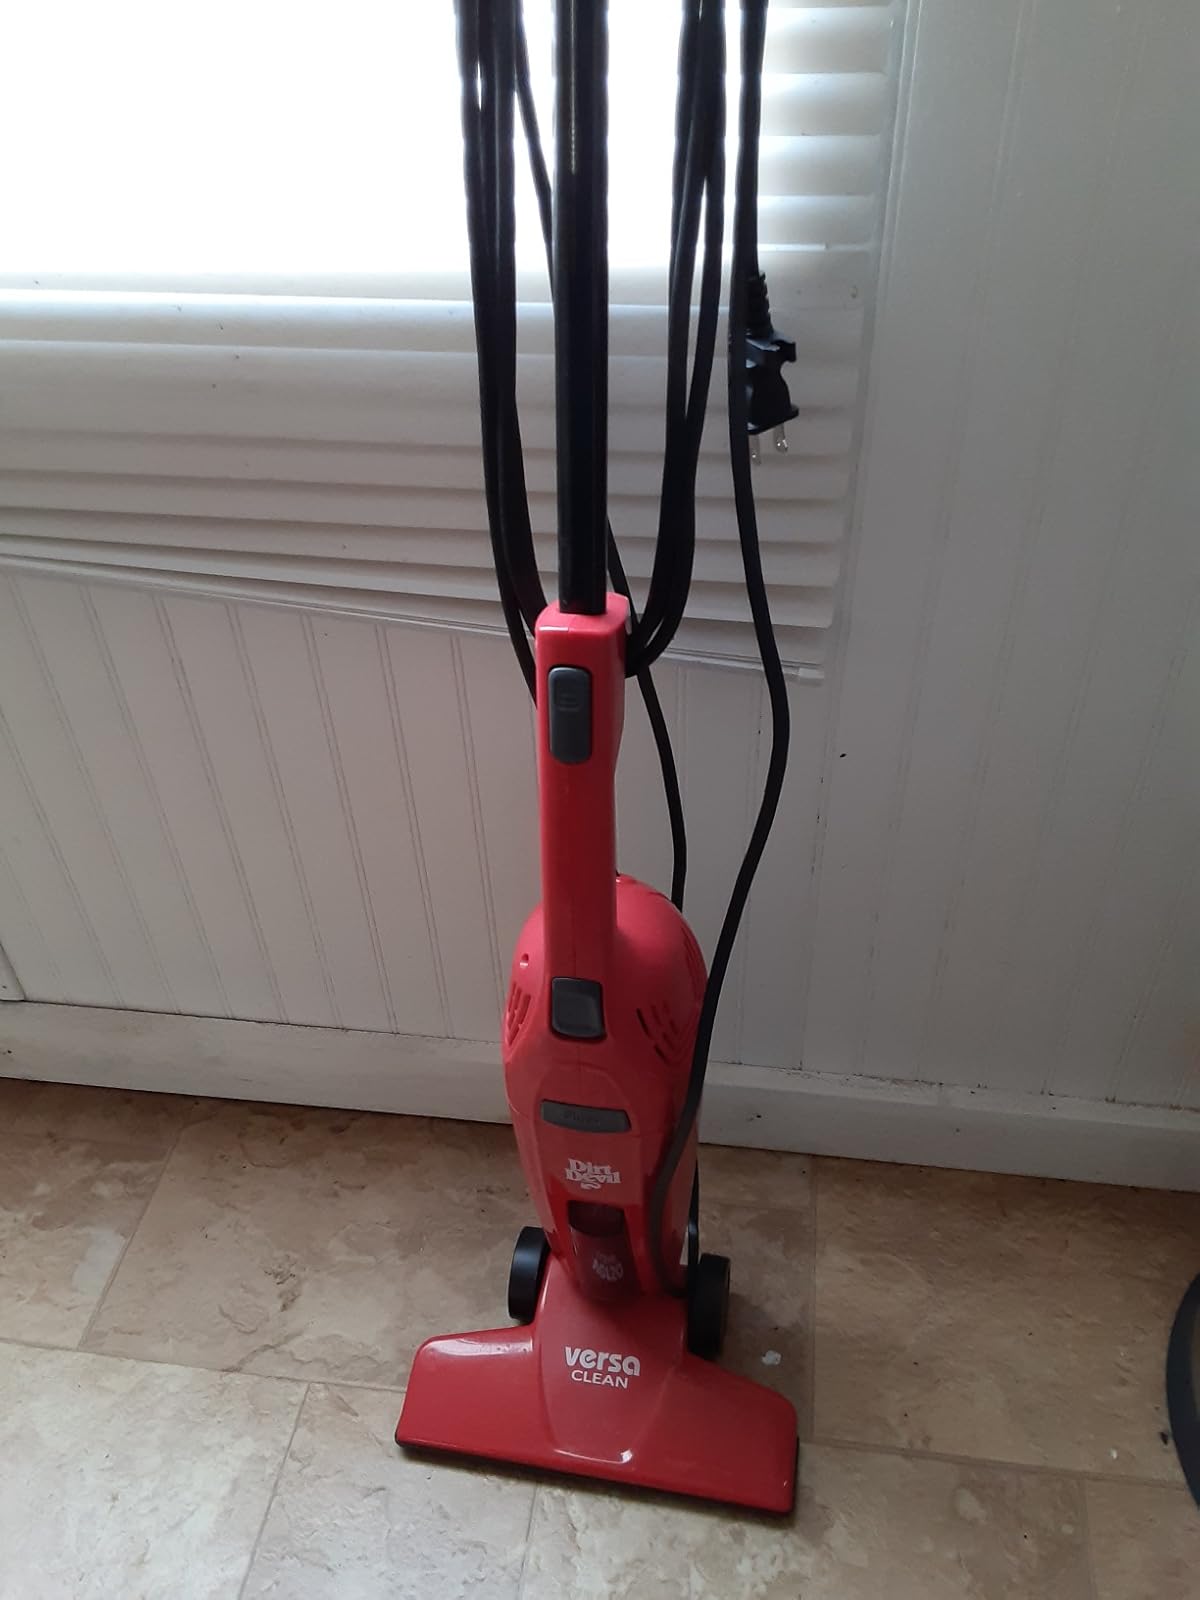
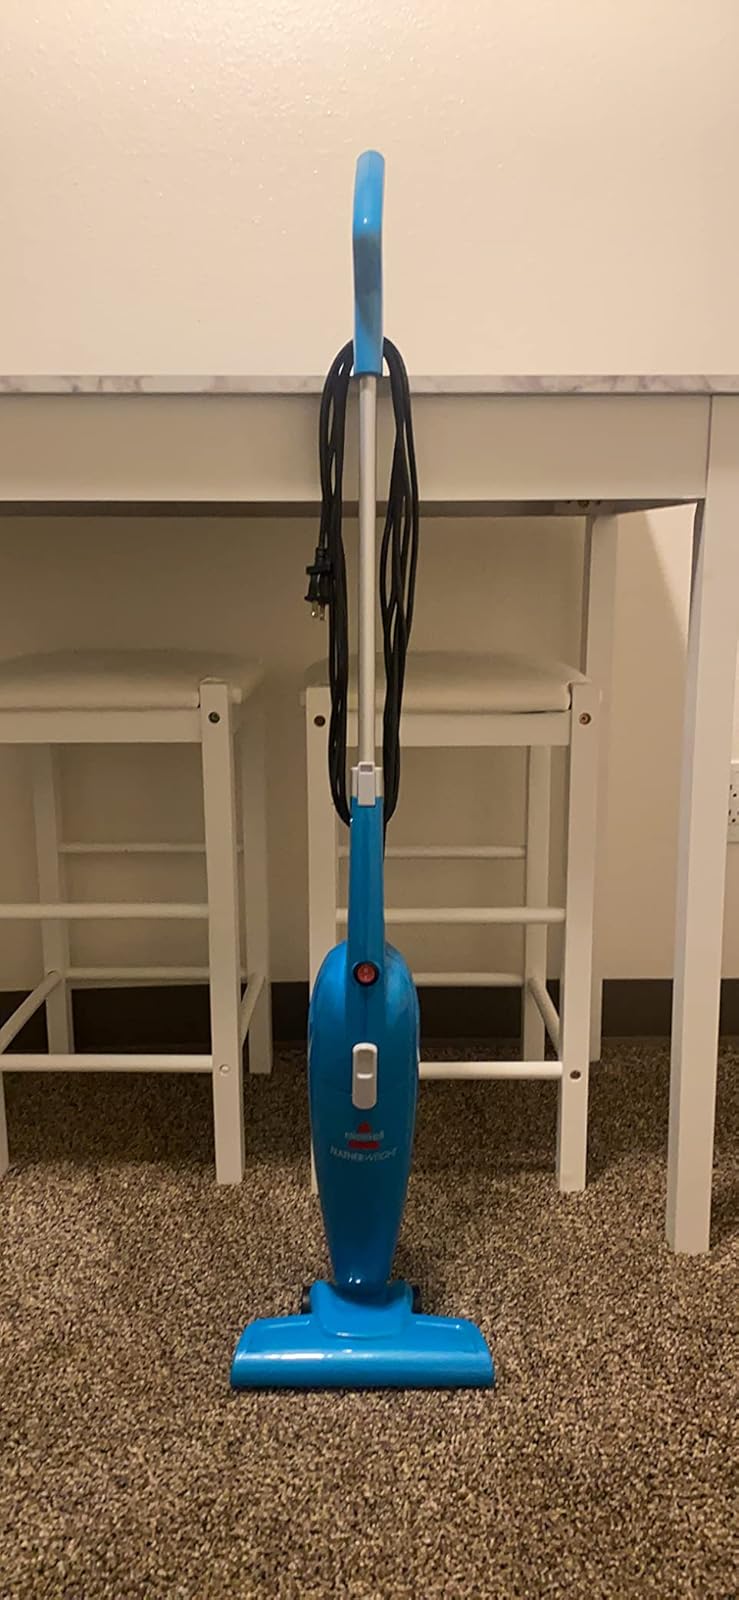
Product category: items_vacuum
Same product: no